Vincas Sercevičius

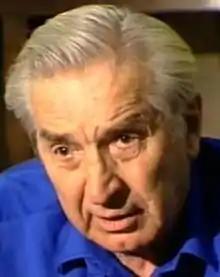
Vincas Sercevičius in 1990s

Vincas Sercevičius (26 March 1925 – 23 December 2003) was a Lithuanian basketball player and coach. Together with Stepas Butautas, Vytautas Kulakauskas, Justinas Lagunavičius and Kazys Petkevičius, he was considered as one of the finest Lithuanian basketball players during the first post-war decades. Sercevičius played for the center position and had the outstanding ability to shoot the hook shots with both hands, which earned him the nickname of "The Second Lubinas". However, his international career was impeded by his anti-Soviet political record.